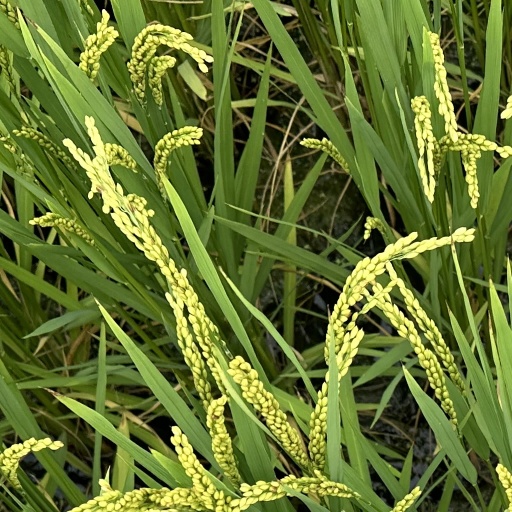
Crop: rice